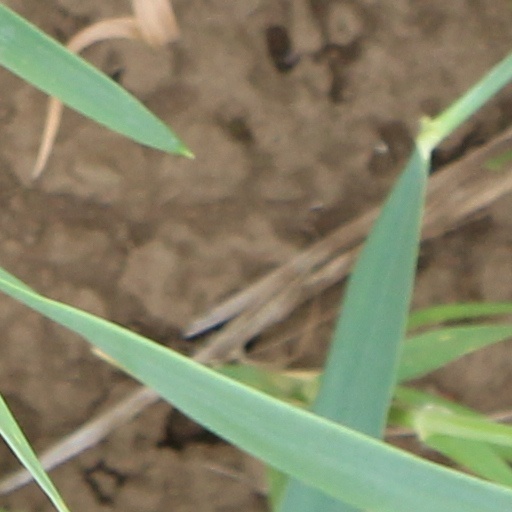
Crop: wheat